Nuuk

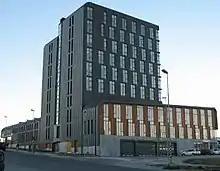
Teletårnet, Nuuk

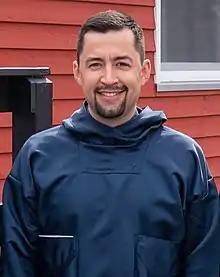
Múte Bourup Egede, 2021

Nuuk has an international airport to the northeast of the town center. Built in 1979, it is a hub for Air Greenland, which is also headquartered in Nuuk and operates its technical base at the airport. There are flights inside Greenland and to Iceland. A decision has been made to extend the runway to allow for flights to European destinations, such as Denmark.